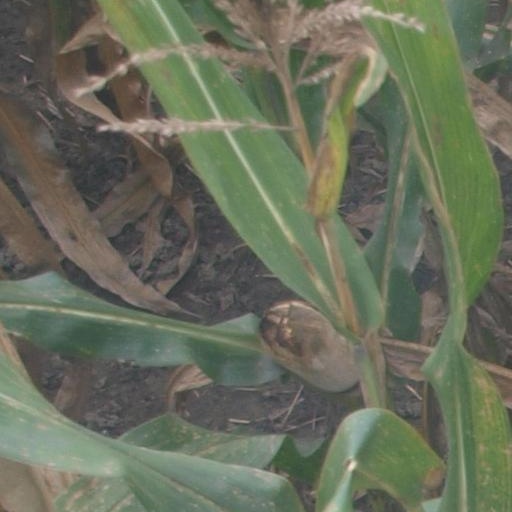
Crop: maize; corn